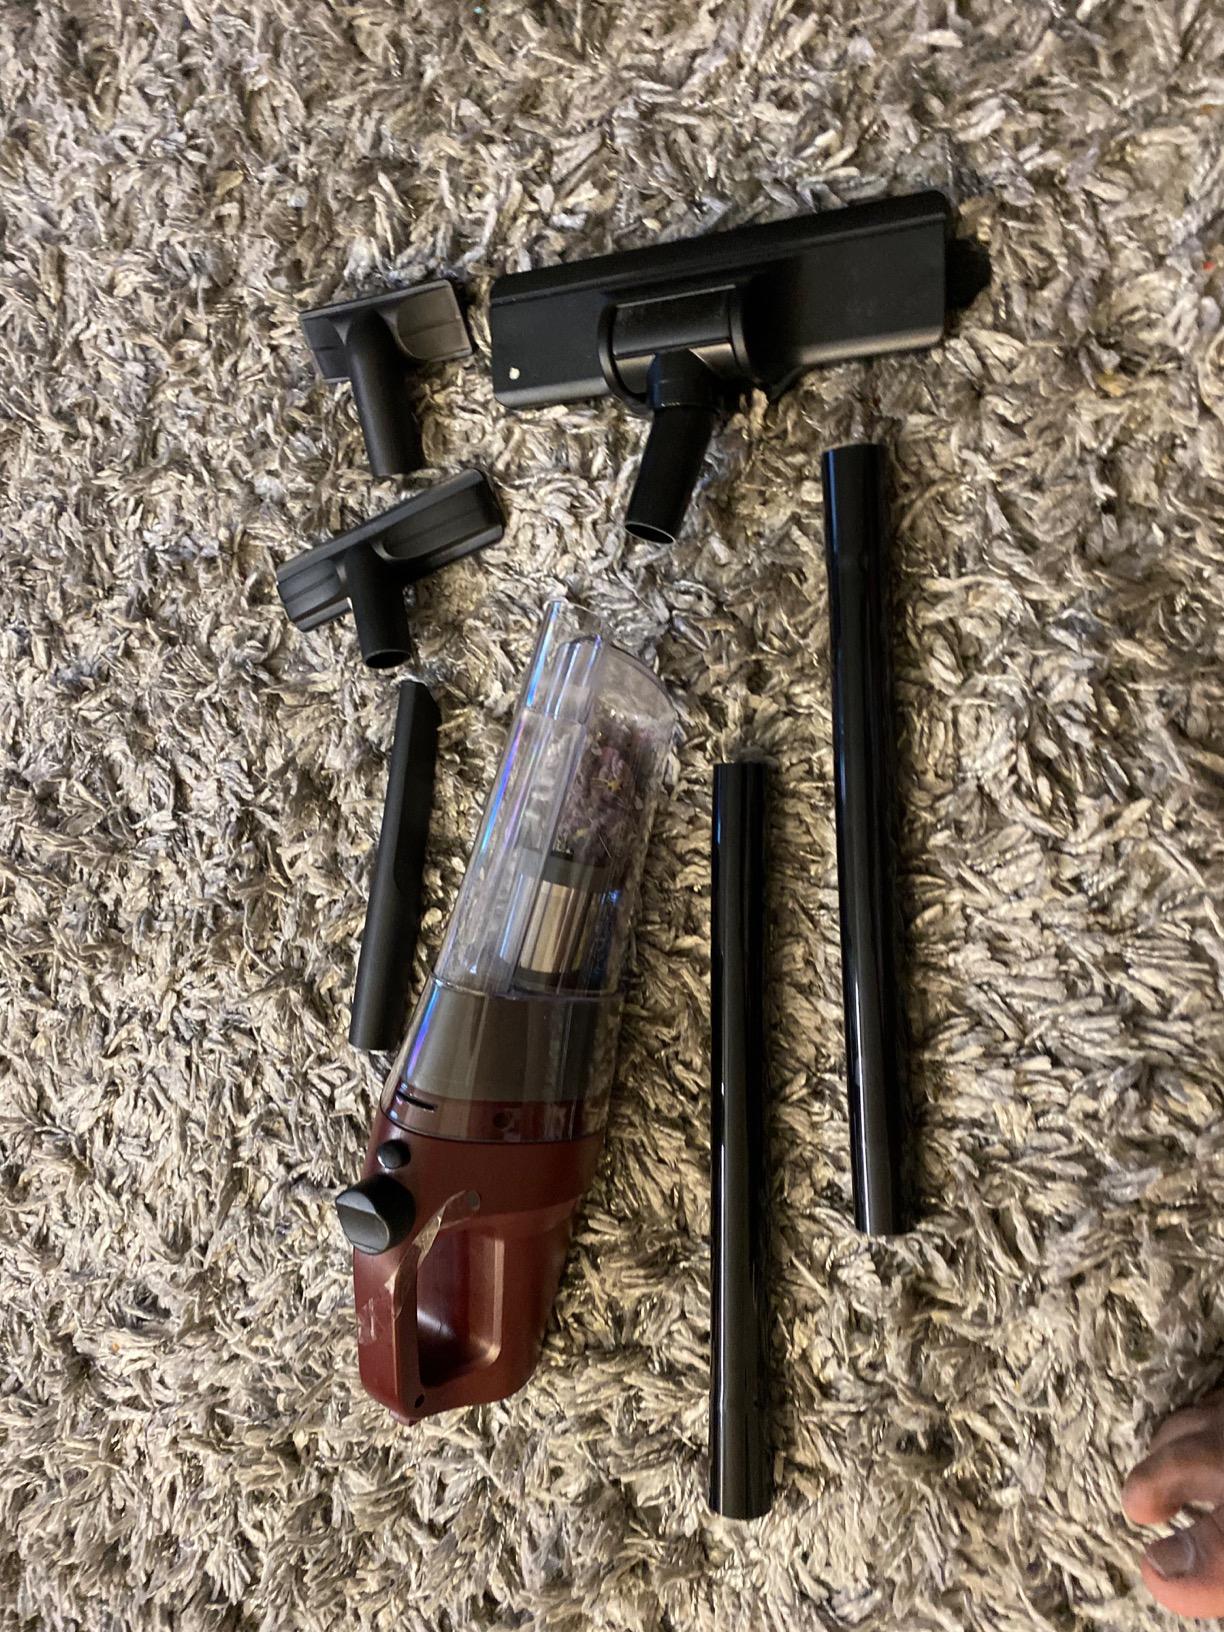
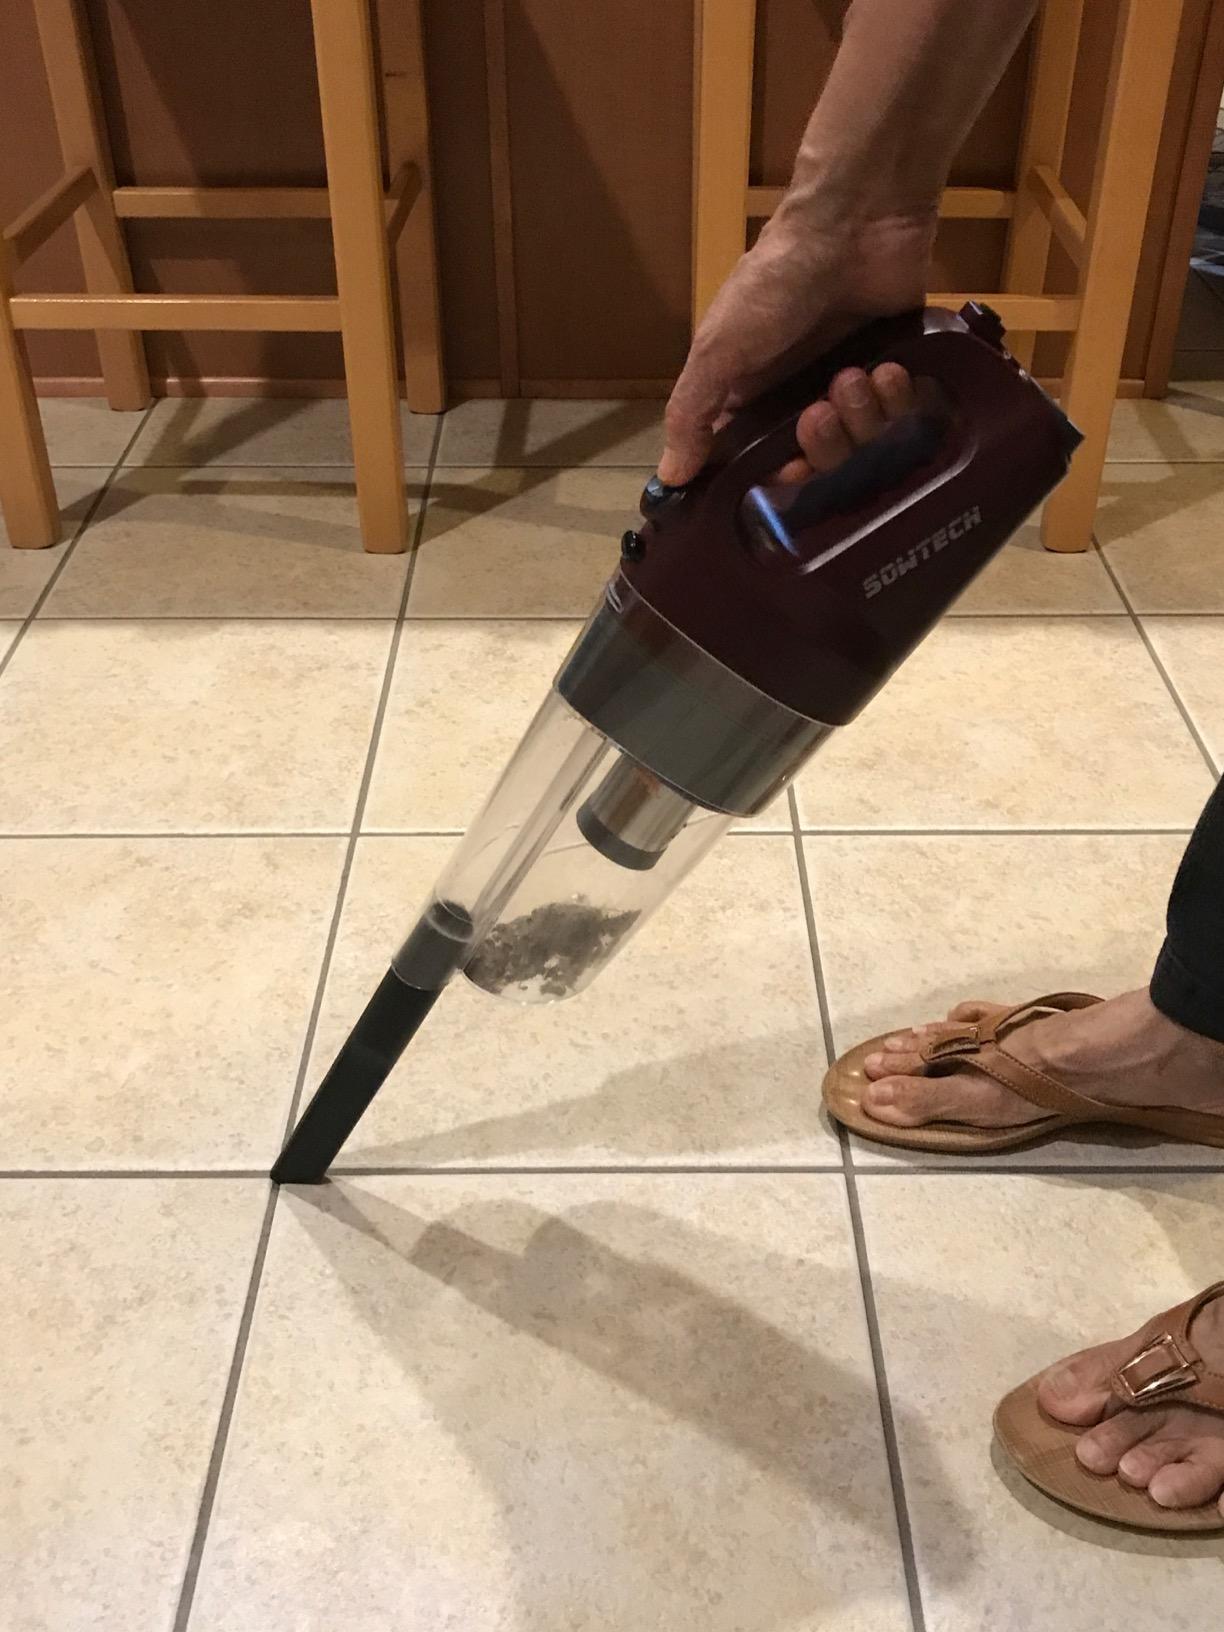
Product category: items_vacuum
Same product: yes